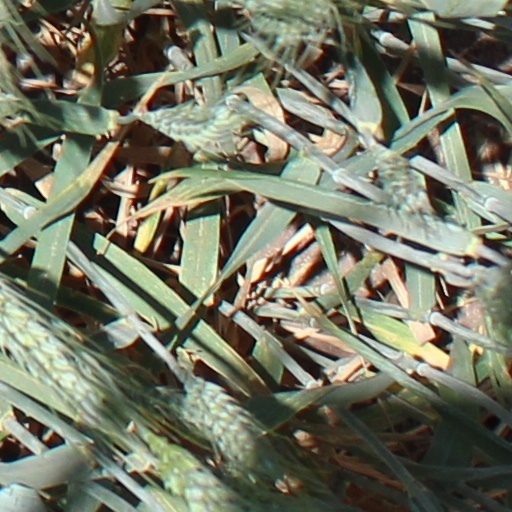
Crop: wheat